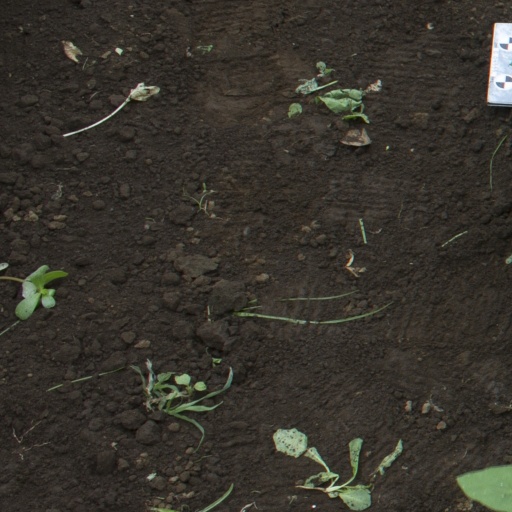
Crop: soybean